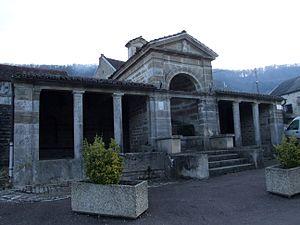
Lavoir de Saint Fiacre, Hameau de Jaugey, Barbirey-sur-Ouche, Côte-d'Or, Bourgogne, FRANCE